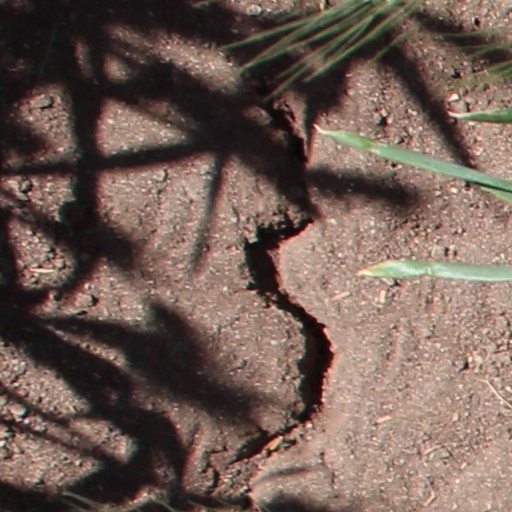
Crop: wheat